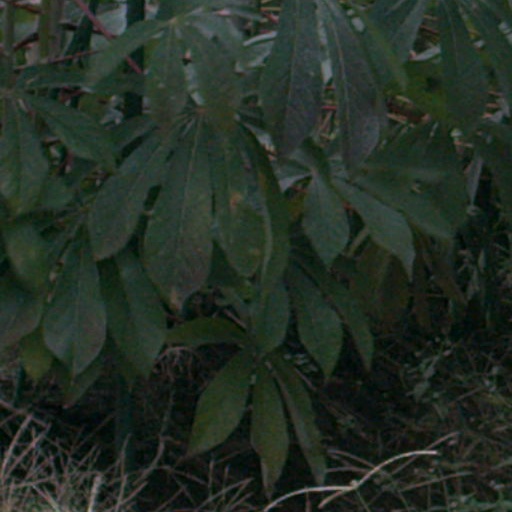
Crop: cassava